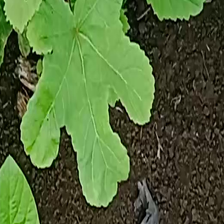
Weed species: Little_Mallow(Malva parviflora)